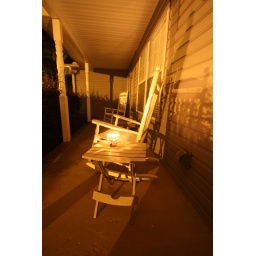
Rocking chairs under candle light at night.